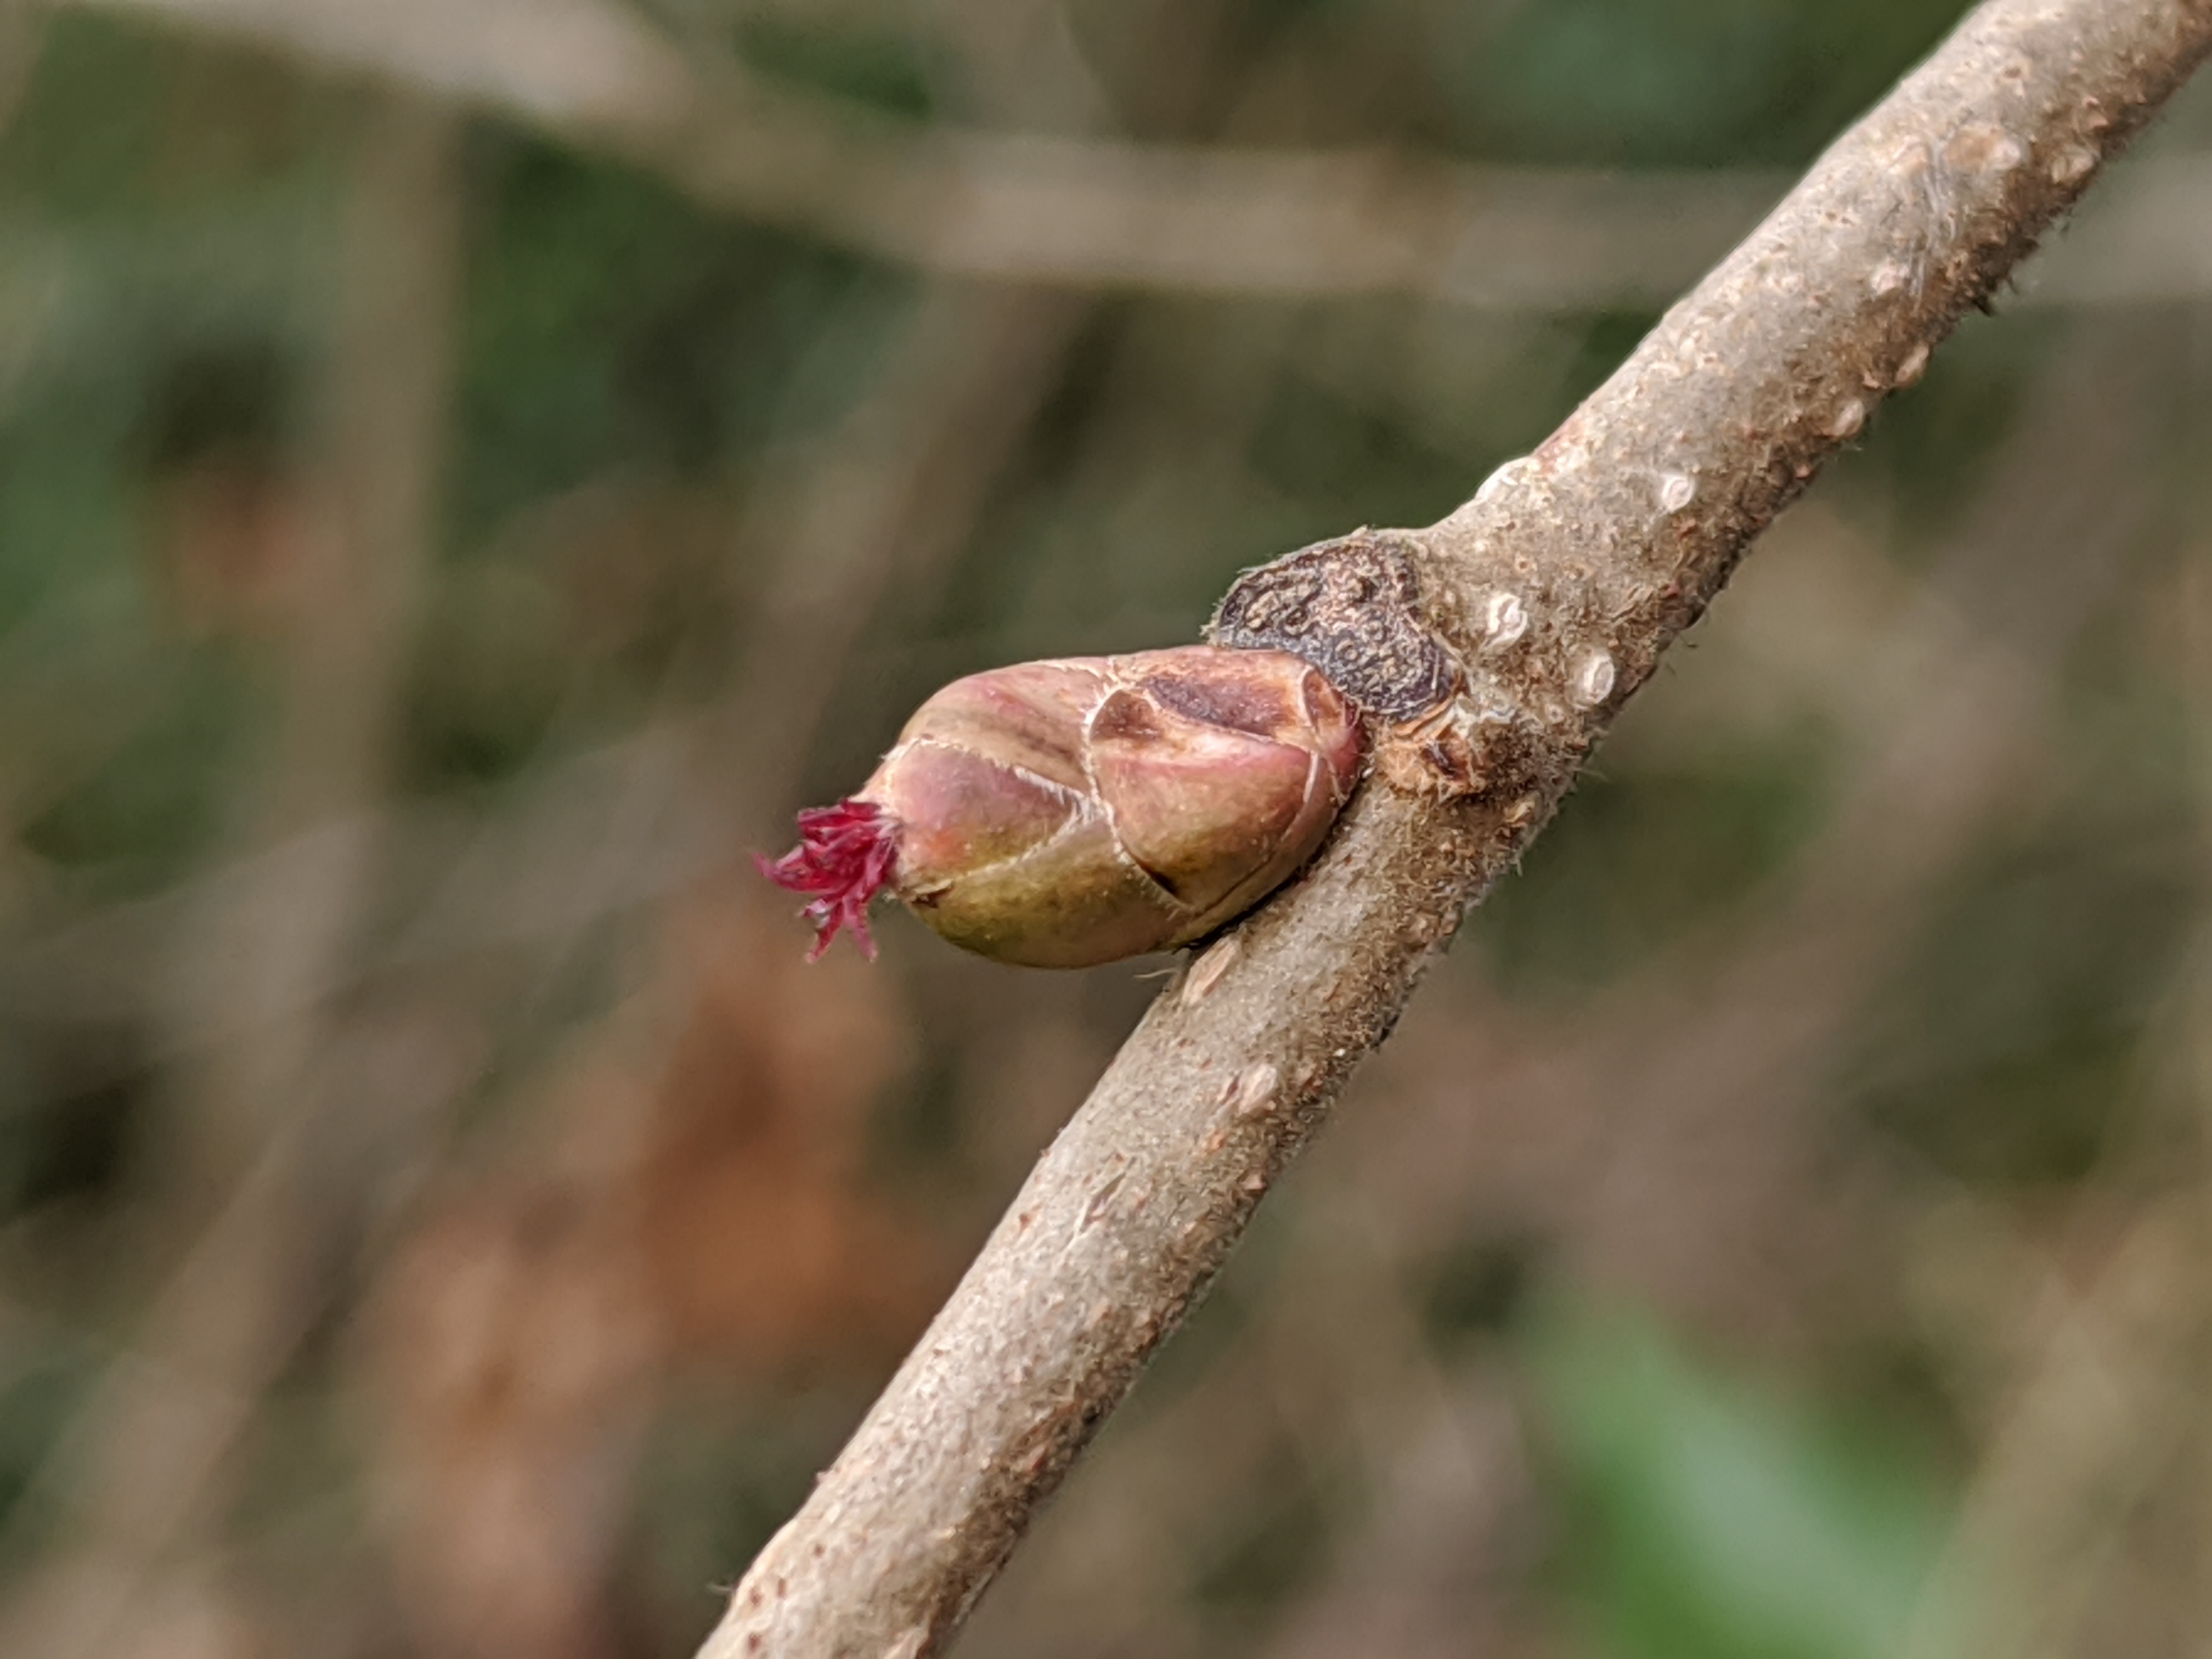
female, flower, hazelnut, bud, branch, twig, plant, spring, plant stem, tree, American larch